Lindley Murray

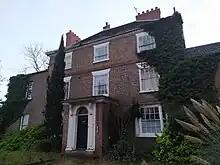
Holgate House, built in 1774, in the Holgate area of York

Murray left the city that was in turmoil at the beginning of the war. Over the time he was gone, the British gained control of the city. Since he was considered to be loyal to the British troops, he may have lived in the city safely. In 1779, Murray decided to work for his father, Robert Murray, as a merchant. Murray earned a fortune by the end of the war. The British troops left the city after the signing of the Treaty of Paris (3 September 1783). Once the soldiers left the city, loyalists did not benefit from their protection.